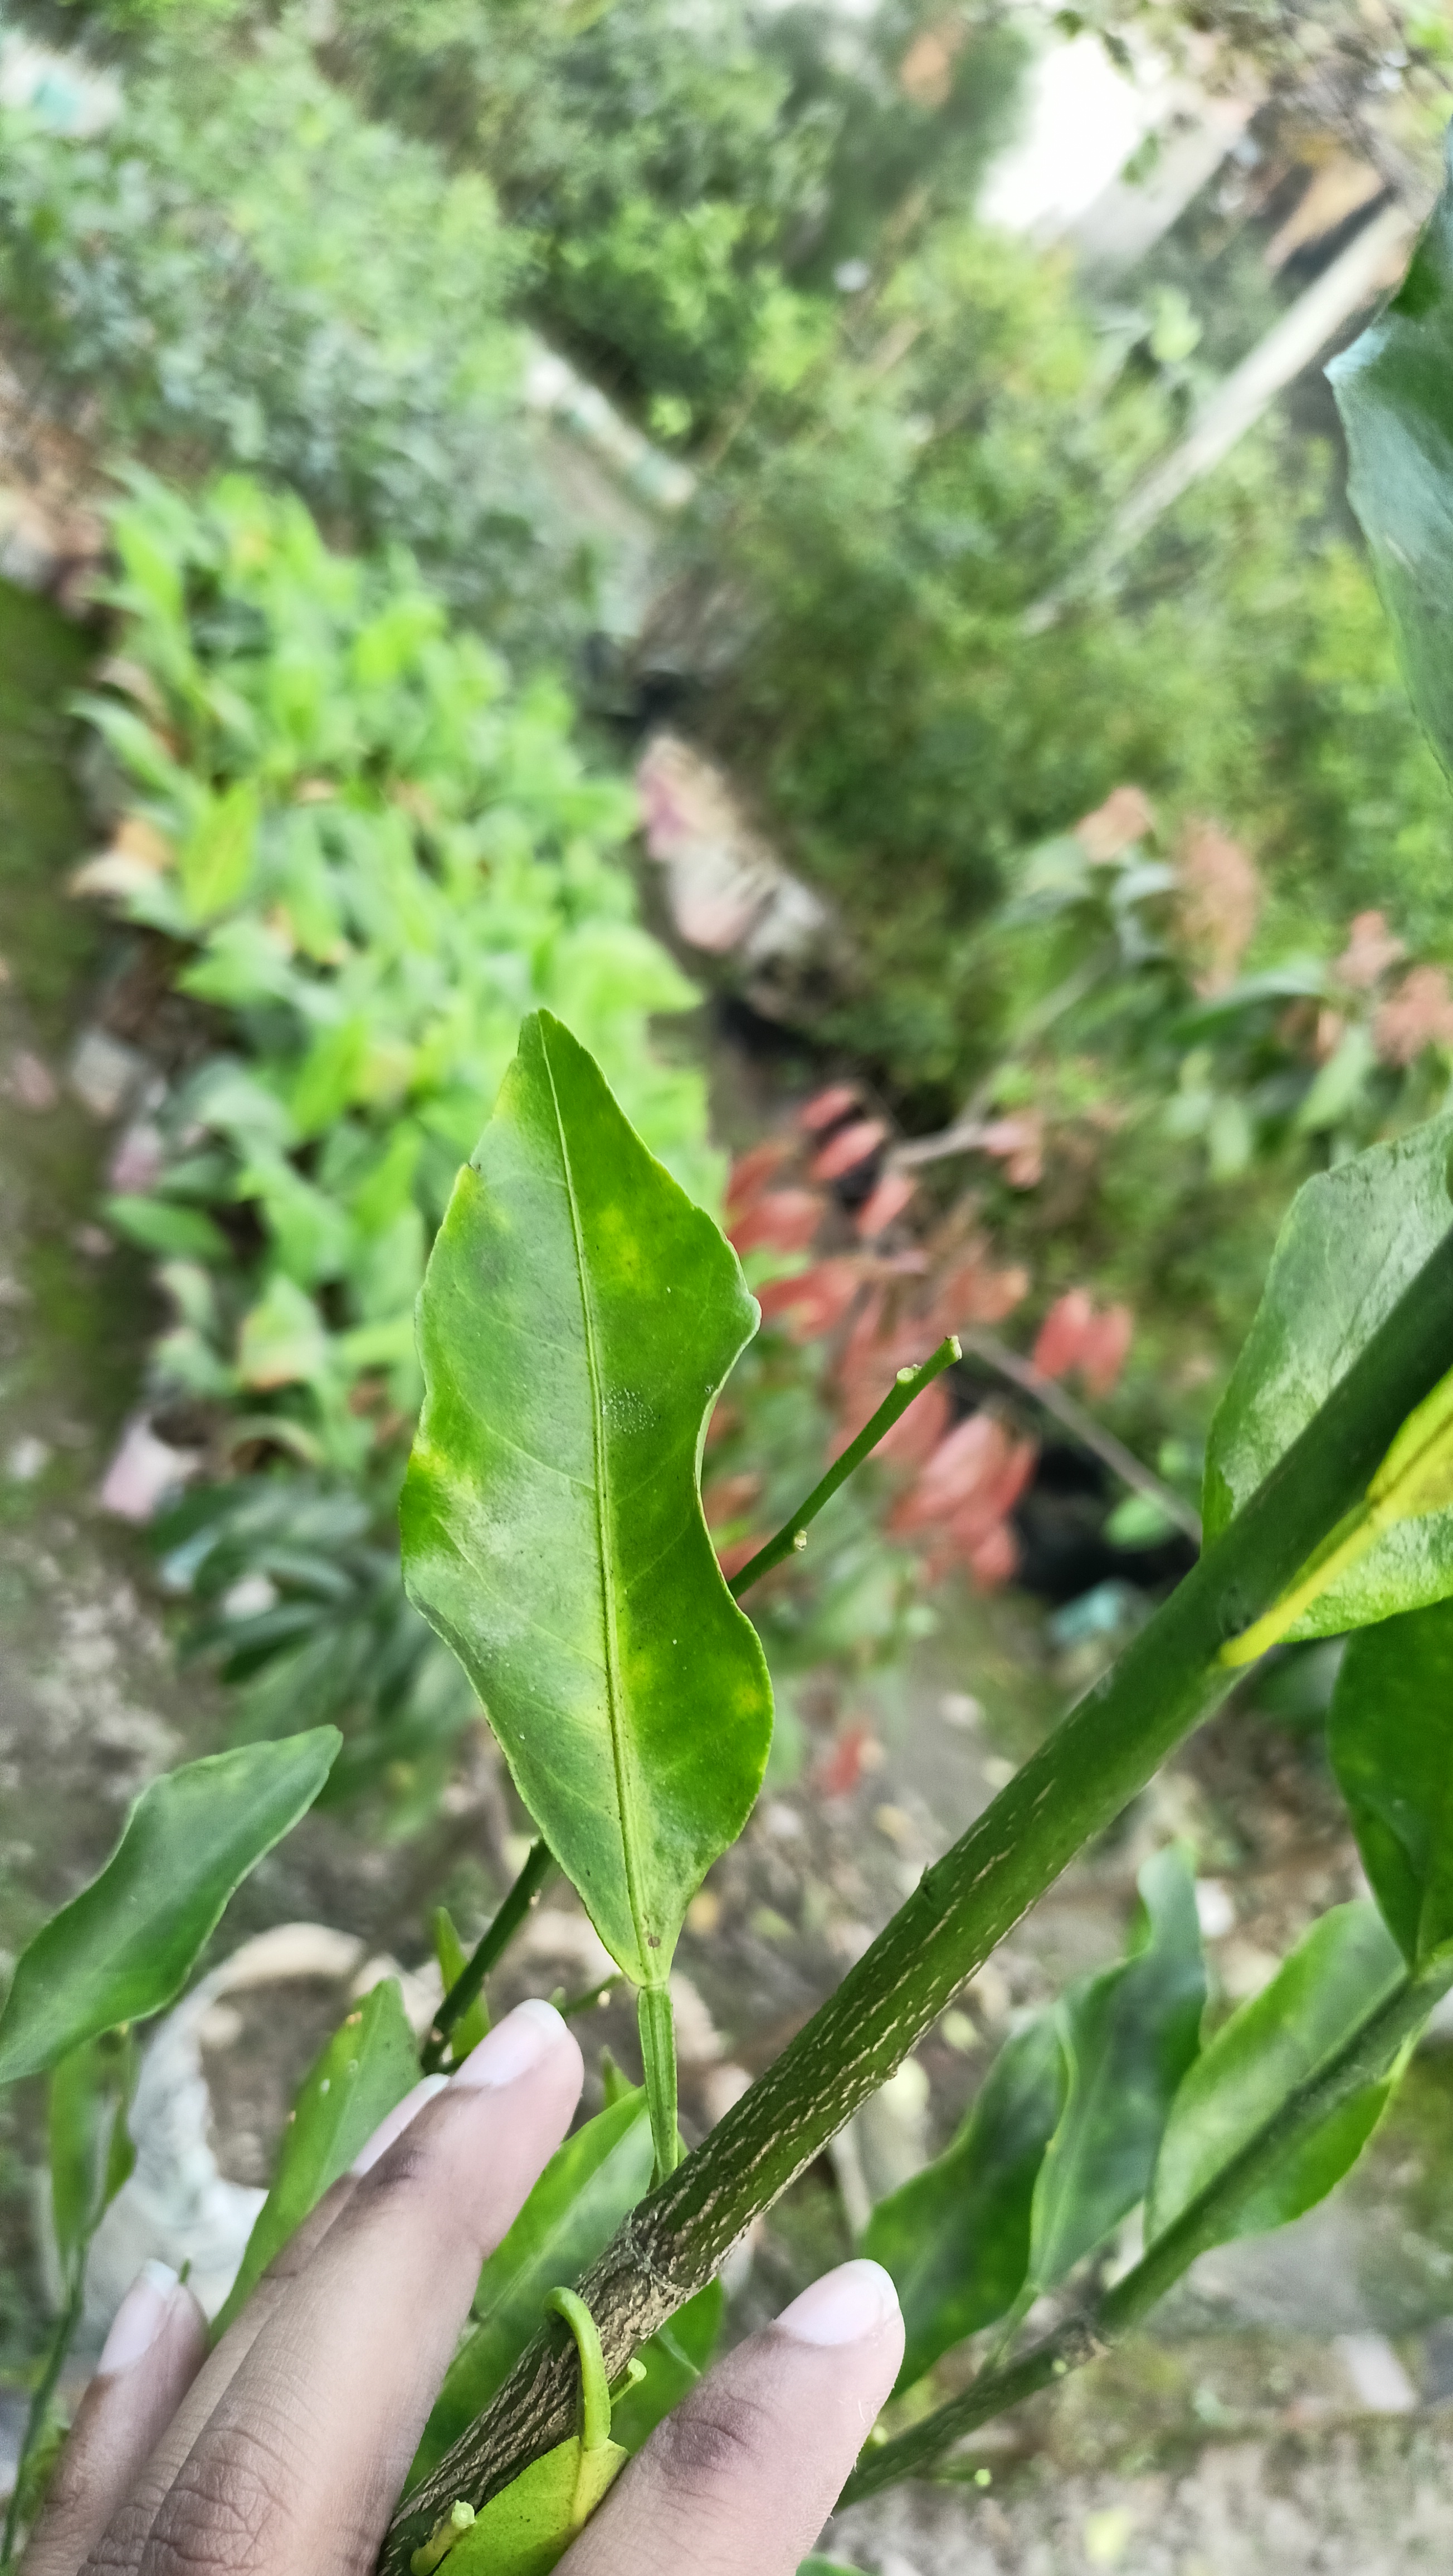
Mandarin leaf variety: Darjeling